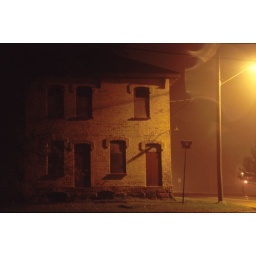
Abandoned house on main street in Gadshill